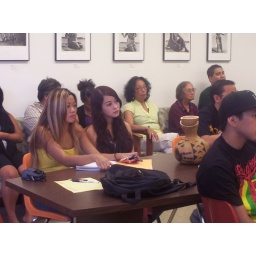
(that is Tau's mother in the brown shirt along the back wall)